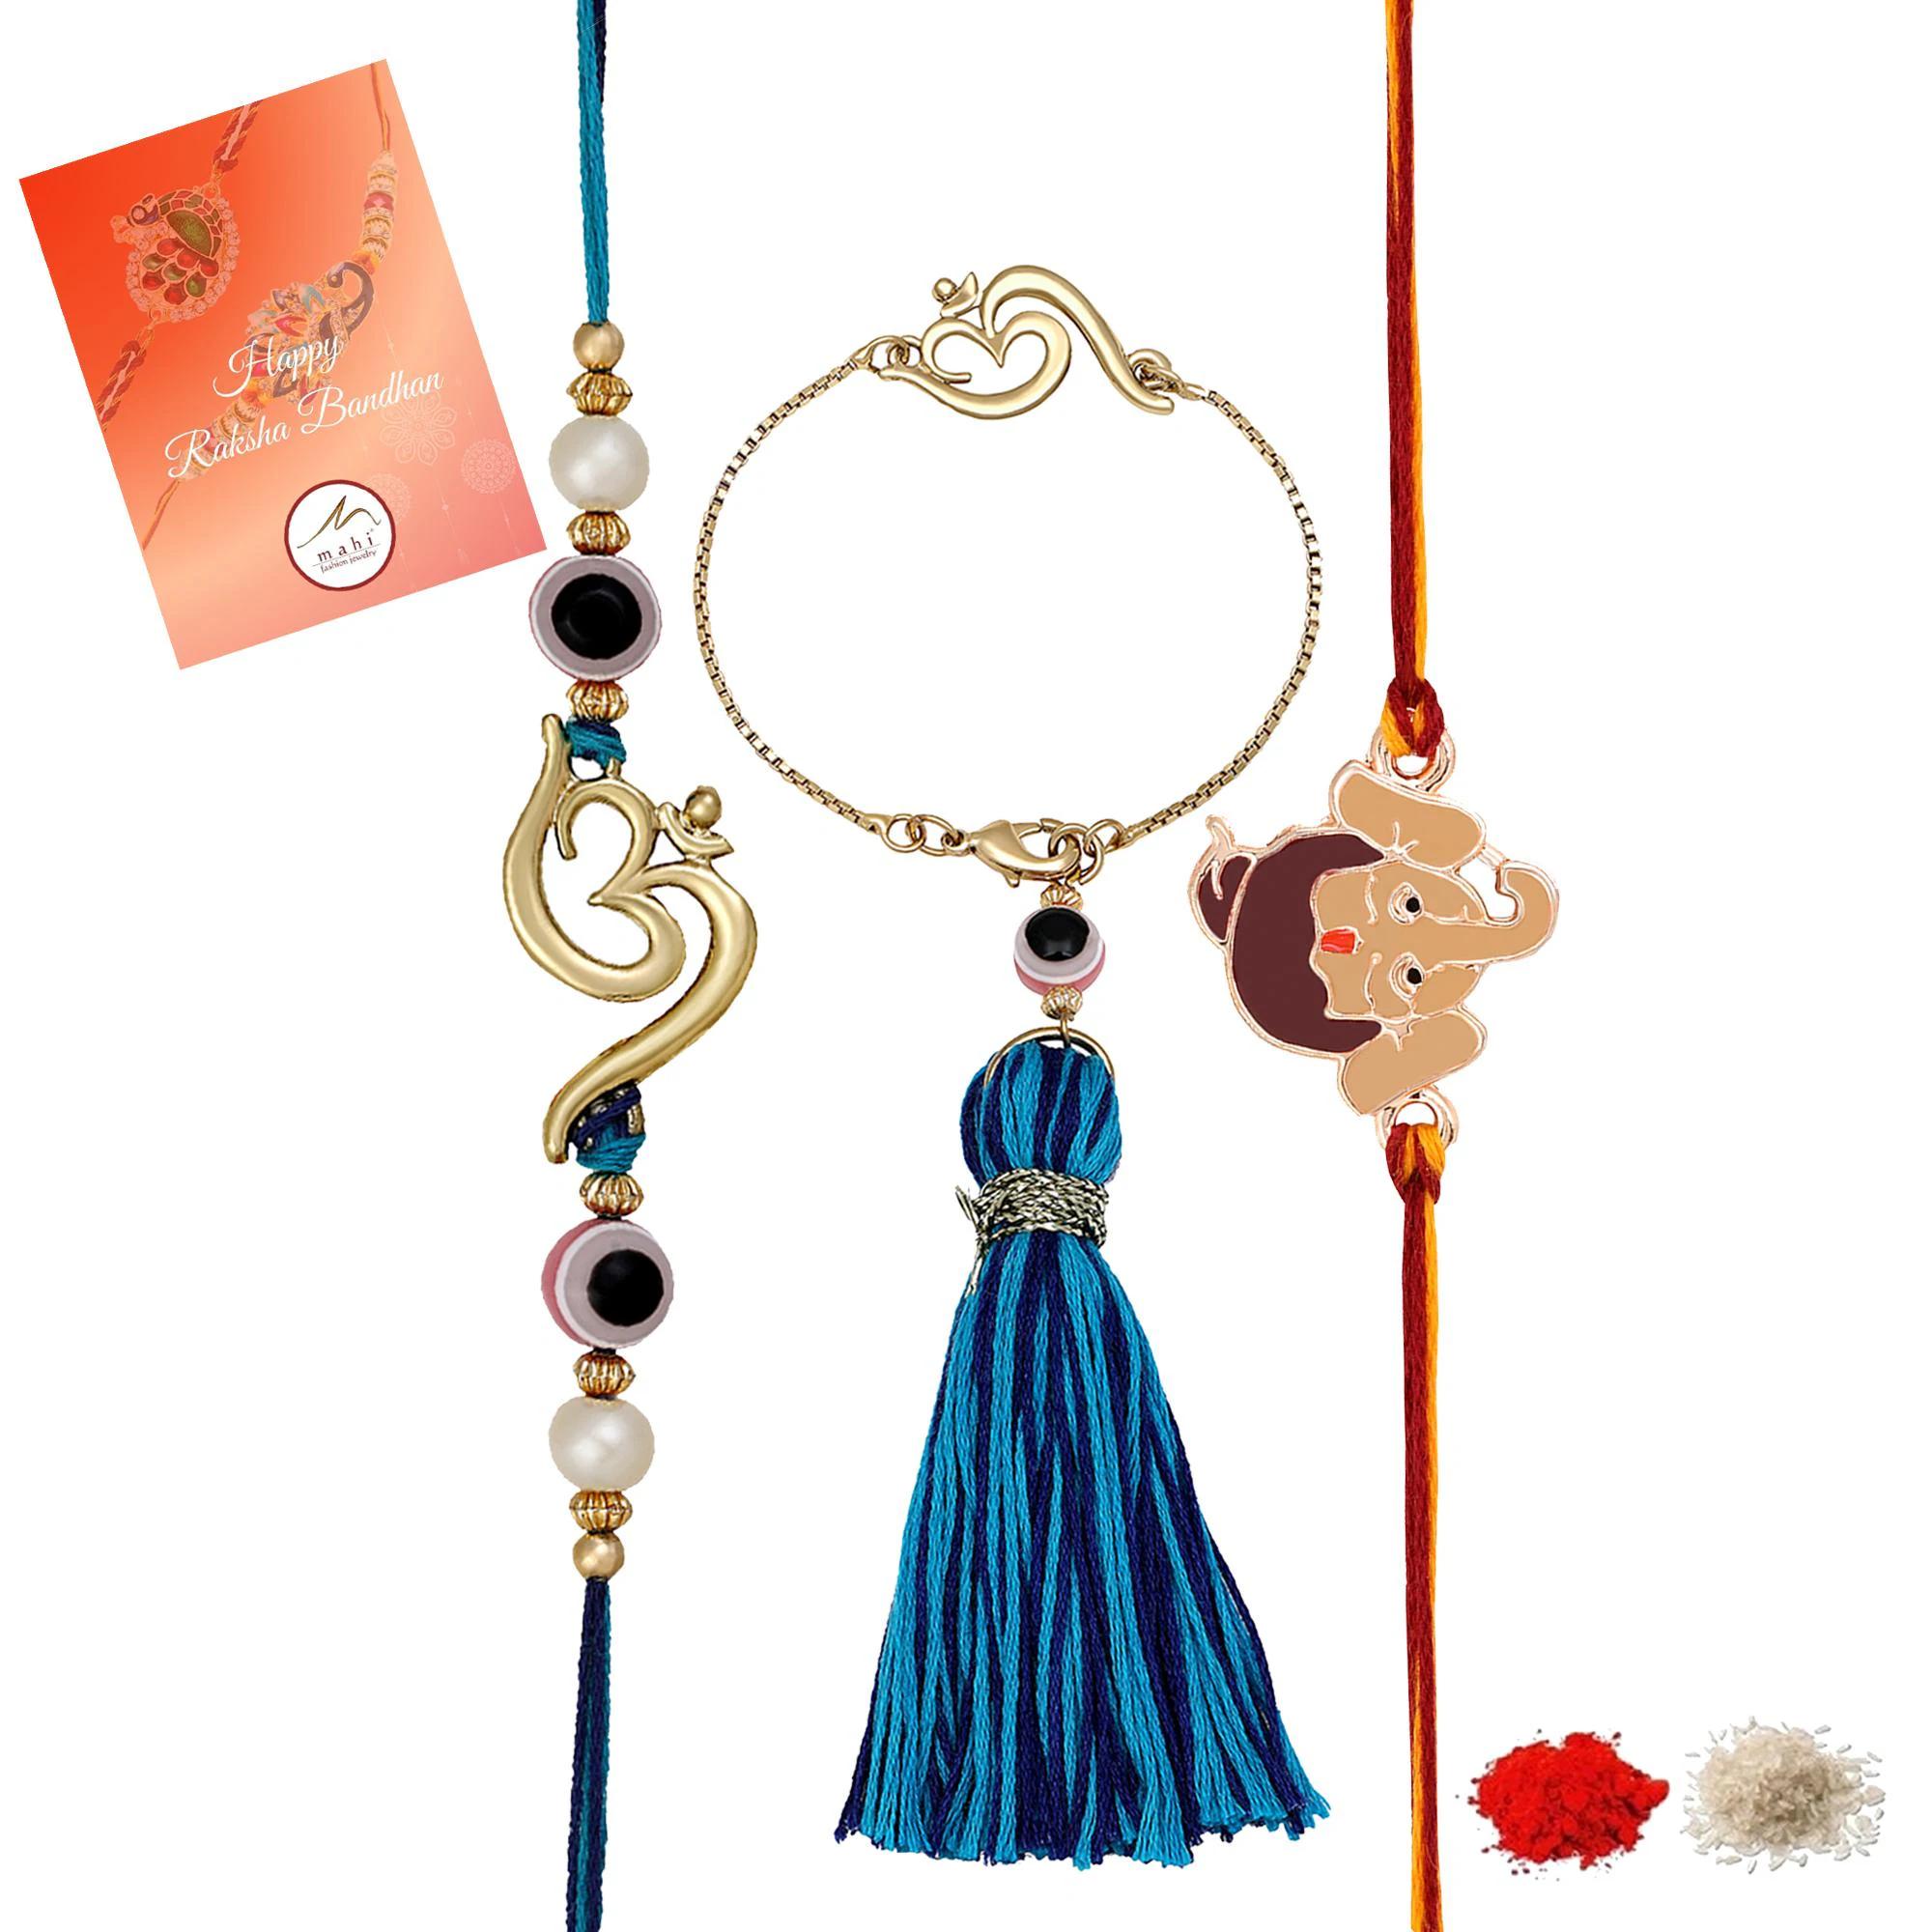
 Mahi Combo of OM, Ganesha and Evil Eye Bhaiya Bhabhi Rakhi with Tassel (RCOLB1105732M)
Type: Rakhis
Brand: Mahi
Price: Rs. 369
 Celebrate Raksha Bandhan with our exquisitely crafted Rakhi, designed to strengthen the bond between siblings. This traditional Rakhi features intricate beadwork and durable thread, ensuring it stands the test of time. Handmade with care, each Rakhi is a unique and meaningful gift for your brother. Each Rakhi carries heartfelt blessings and good wishes for your brother's well-being and success. Celebrates the bond of love and protection between siblings, a cherished tradition in Indian culture.
Features: The Rakhi is adorned with vibrant colors and attractive embellishments that add a touch of elegance to the celebration. Multi-Purpose Use: Lumba Rakhi can be used as a bracelet or an ornamental accessory for various festive occasions and celebrations.,Content in Box : 3 Rakhi;s ; Cultural Significance: This beautiful Rakhi will acknowledge your love for Your Brother with the promise that your bond with him will grow stronger as time goes on.,Vibrant Colors: Adding bright and playful colors to the celebration will make it stand out and make it more enjoyable. This Rakhi Combo comes with a Small Rakhi Greeting Card along with a few grams of Roli & Chawal,Celebrate the bond of love and protection with our exquisite Rakhis. Share the joy of Raksha Bandhan Festival with this beautiful Rakhi, a token of love, protection and blessings.,Adjustable Size and Easy to tie: Designed to fit wrists of all sizes. It is simple and easy to tie the Rakhi securely and effortlessly.
Included: 3 Rakhis